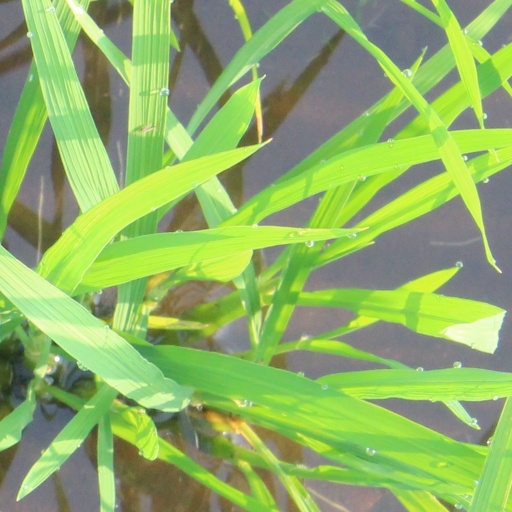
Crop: rice